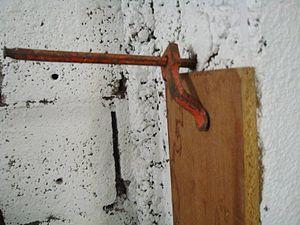
Chevillette (serre-joint de maçonnerie)
La chevillette est un petit accessoire de maçon, du genre serre-joint. Elle est parfois aussi appelée patte à coulisse.